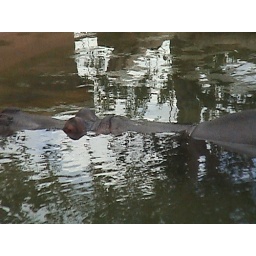
These guys are so cool. They were submerged in water and then swimming underneath following eachother. Cute.